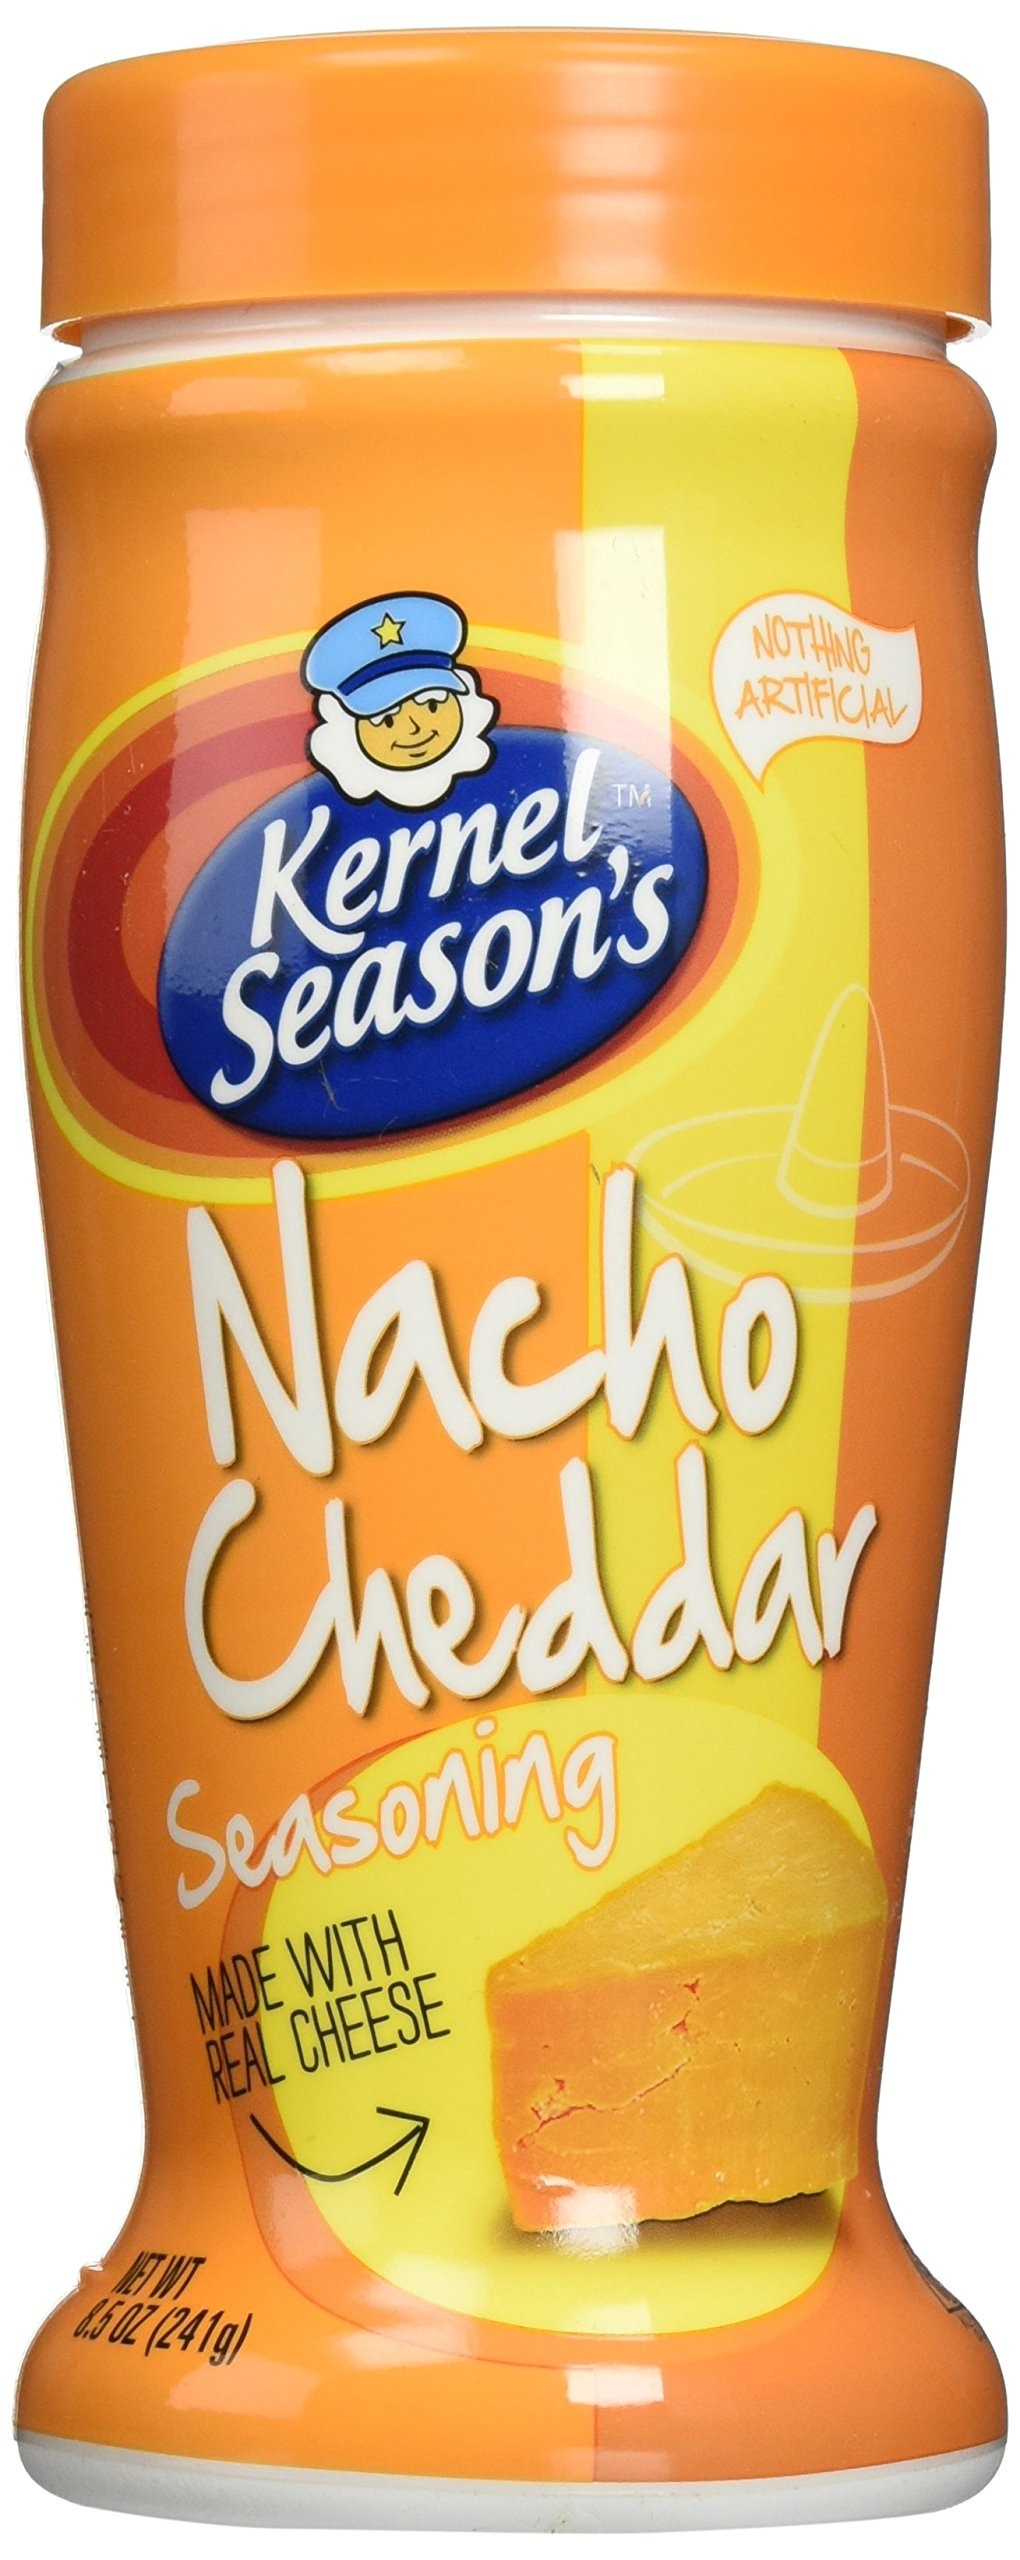
Item Name: Kernel Season's Nacho Cheddar Seasoning, 8.5 Ounce Shakers (2 Pack)
Value: 2.0
Unit: Count

Price: 7.48